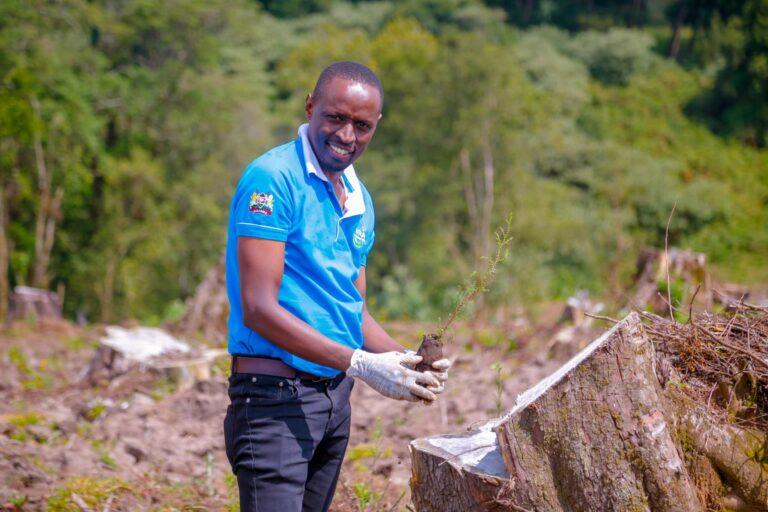
Visiki, mwanaume aliyesimama; miti na vichaka vilivyo na majani ya rangi ya kijani kibichi kwa ajili ya kuzalisha kuni, mbao na dawa za asili.